Timeline of the 2019–2020 Hong Kong protests (July 2019)

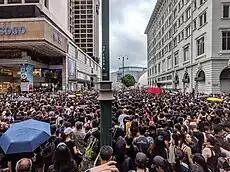

The first anti-extradition bill protest in the Kowloon side of Hong Kong was held on 7 July in Tsim Sha Tsui. Before the march, organisers had promised that it would be a peaceful rally.